Arizona Dream

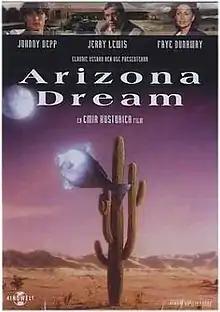
U.S. theatrical release poster

Arizona Dream is a 1993 indie surrealist comedy drama film co-written and directed by Emir Kusturica and starring Johnny Depp, Jerry Lewis, Faye Dunaway, Lili Taylor and Vincent Gallo.